Beattie Goad

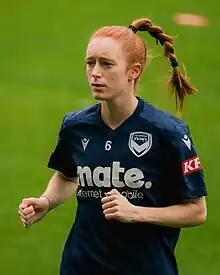
Beattie Goad warming up for a match for Melbourne Victory, December 2023

Beatrice "Beattie" Southby Goad (born 31 May 1997) is an Australian former professional soccer player who played in the Australian A-League Women for Melbourne Victory and Melbourne City, for Stanford University in the USA's NCAA Division I, for SV Meppen in the German 1. Liga, and for UDG Tenerife in the Spanish Primera División.